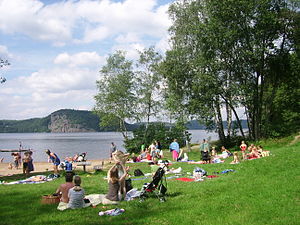
Hällungen
Udsigt over søen mod Börs flåg fra badestranden Bastevik
Hällungen eller Stora Hällungen er den største sø i Stenungsunds kommun som den leverer drikkevand til. Hällungen får vand fra et antal mindre åer og bække, men også direkte via grundvandet. Søens areal er 6,2 kvadratkilometer og den afvander et område på 47 kvadratkilometer og har en maksimumdybde på 24,5 meter. Ved nordenden ligger landsbyen Svenshögen. Hällungen har udløb i Bratteforsån som løber nordud mod havet.